Mampalli copper plate

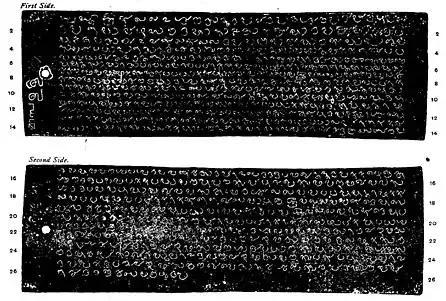
Mampalli copper plate (10th century AD)

The Mampalli copper plate (974 AD), also romanised as Mamballi, records a donation from the chiefly family of Venad, present-day Kerala, to the Chengannur Temple. The inscription is the earliest epigraphical record to mention the Kollam Era (as "Kollan-Tonri Era", year 149).